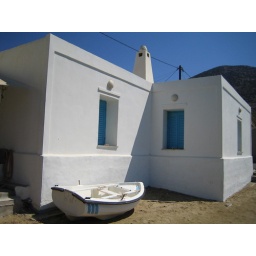
Rowboat in front of a house on the beach